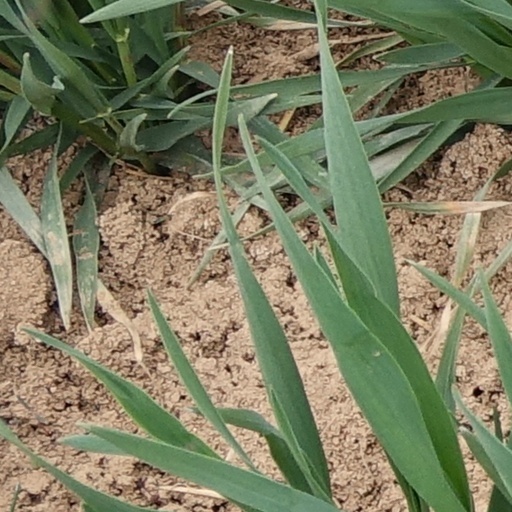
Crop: wheat